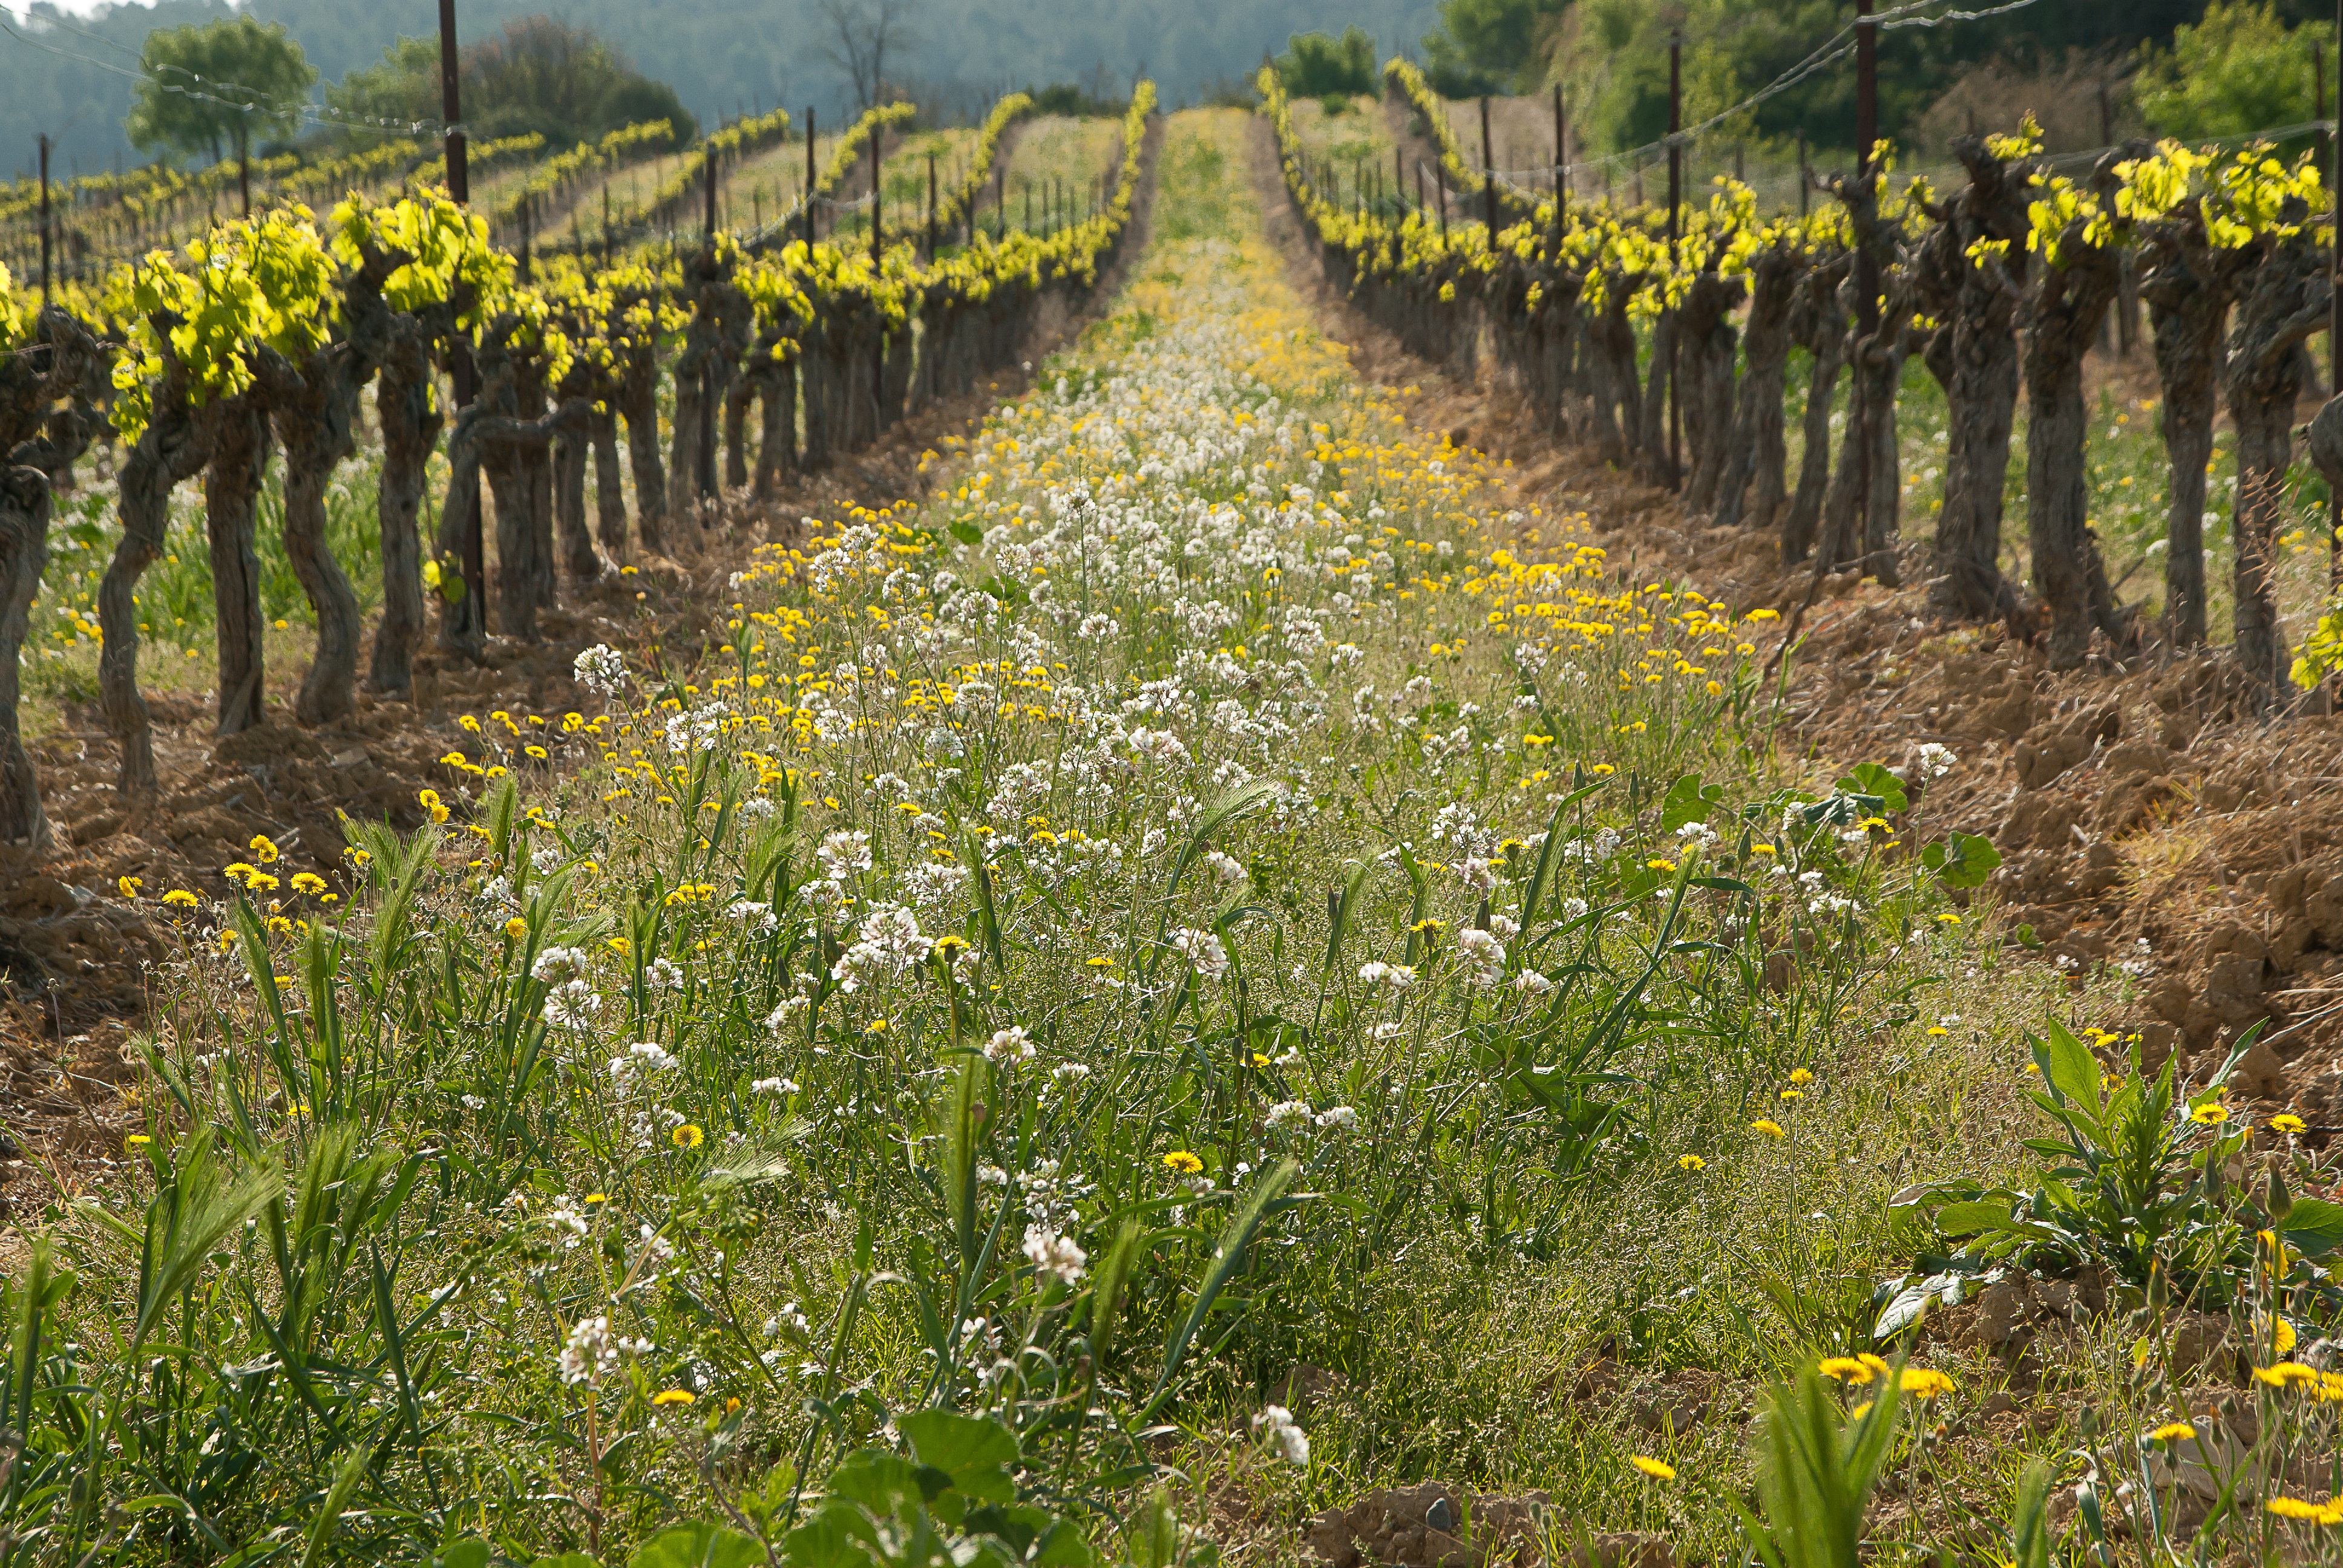
plant, vine, vineyard, field, meadow, flower, spring, produce, crop, agriculture, wildflower, shrub, culture, weeds, flowering plant, land plant